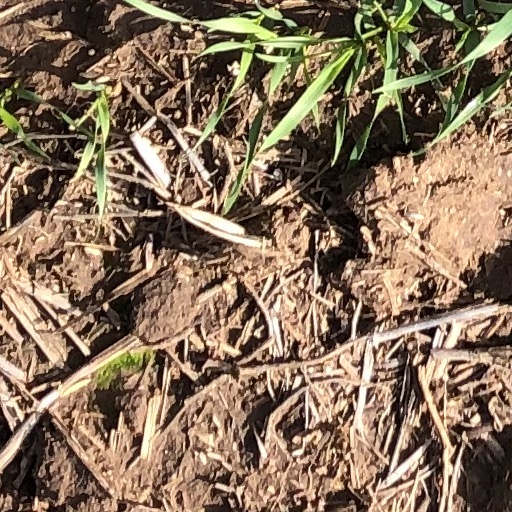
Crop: wheat